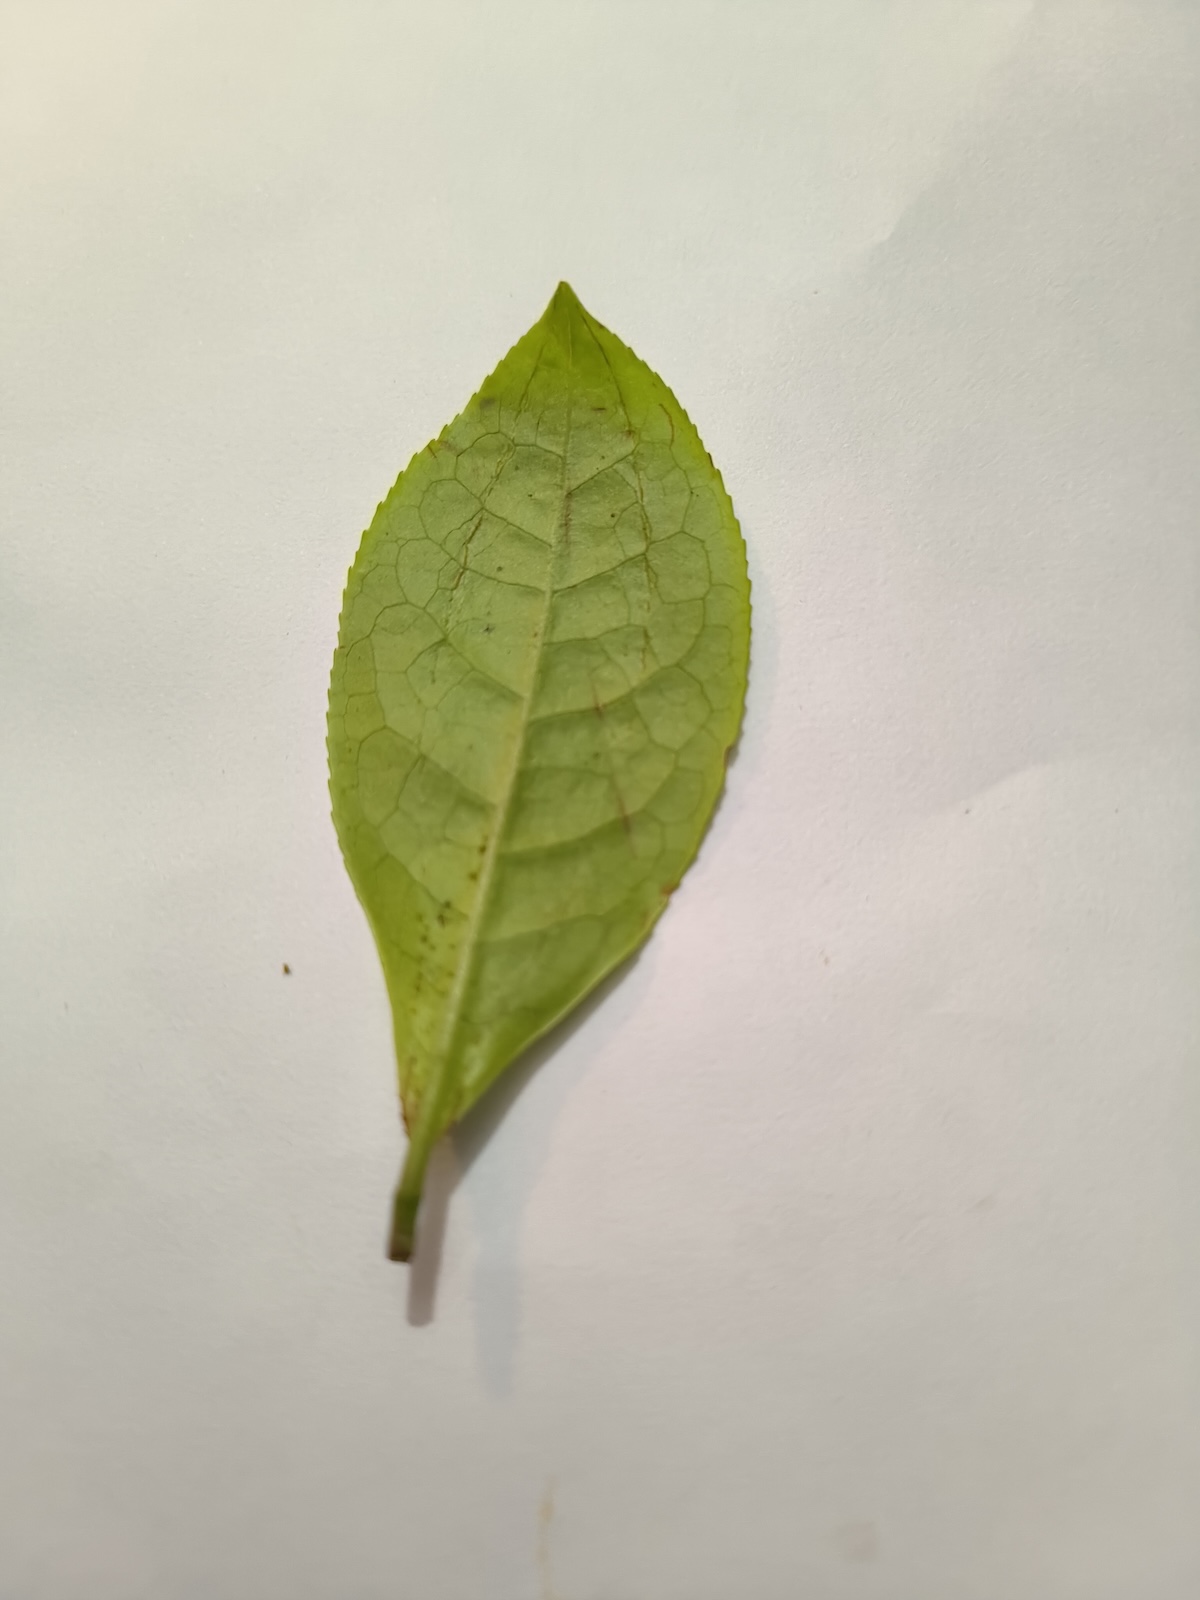
Label: Healthy leaf